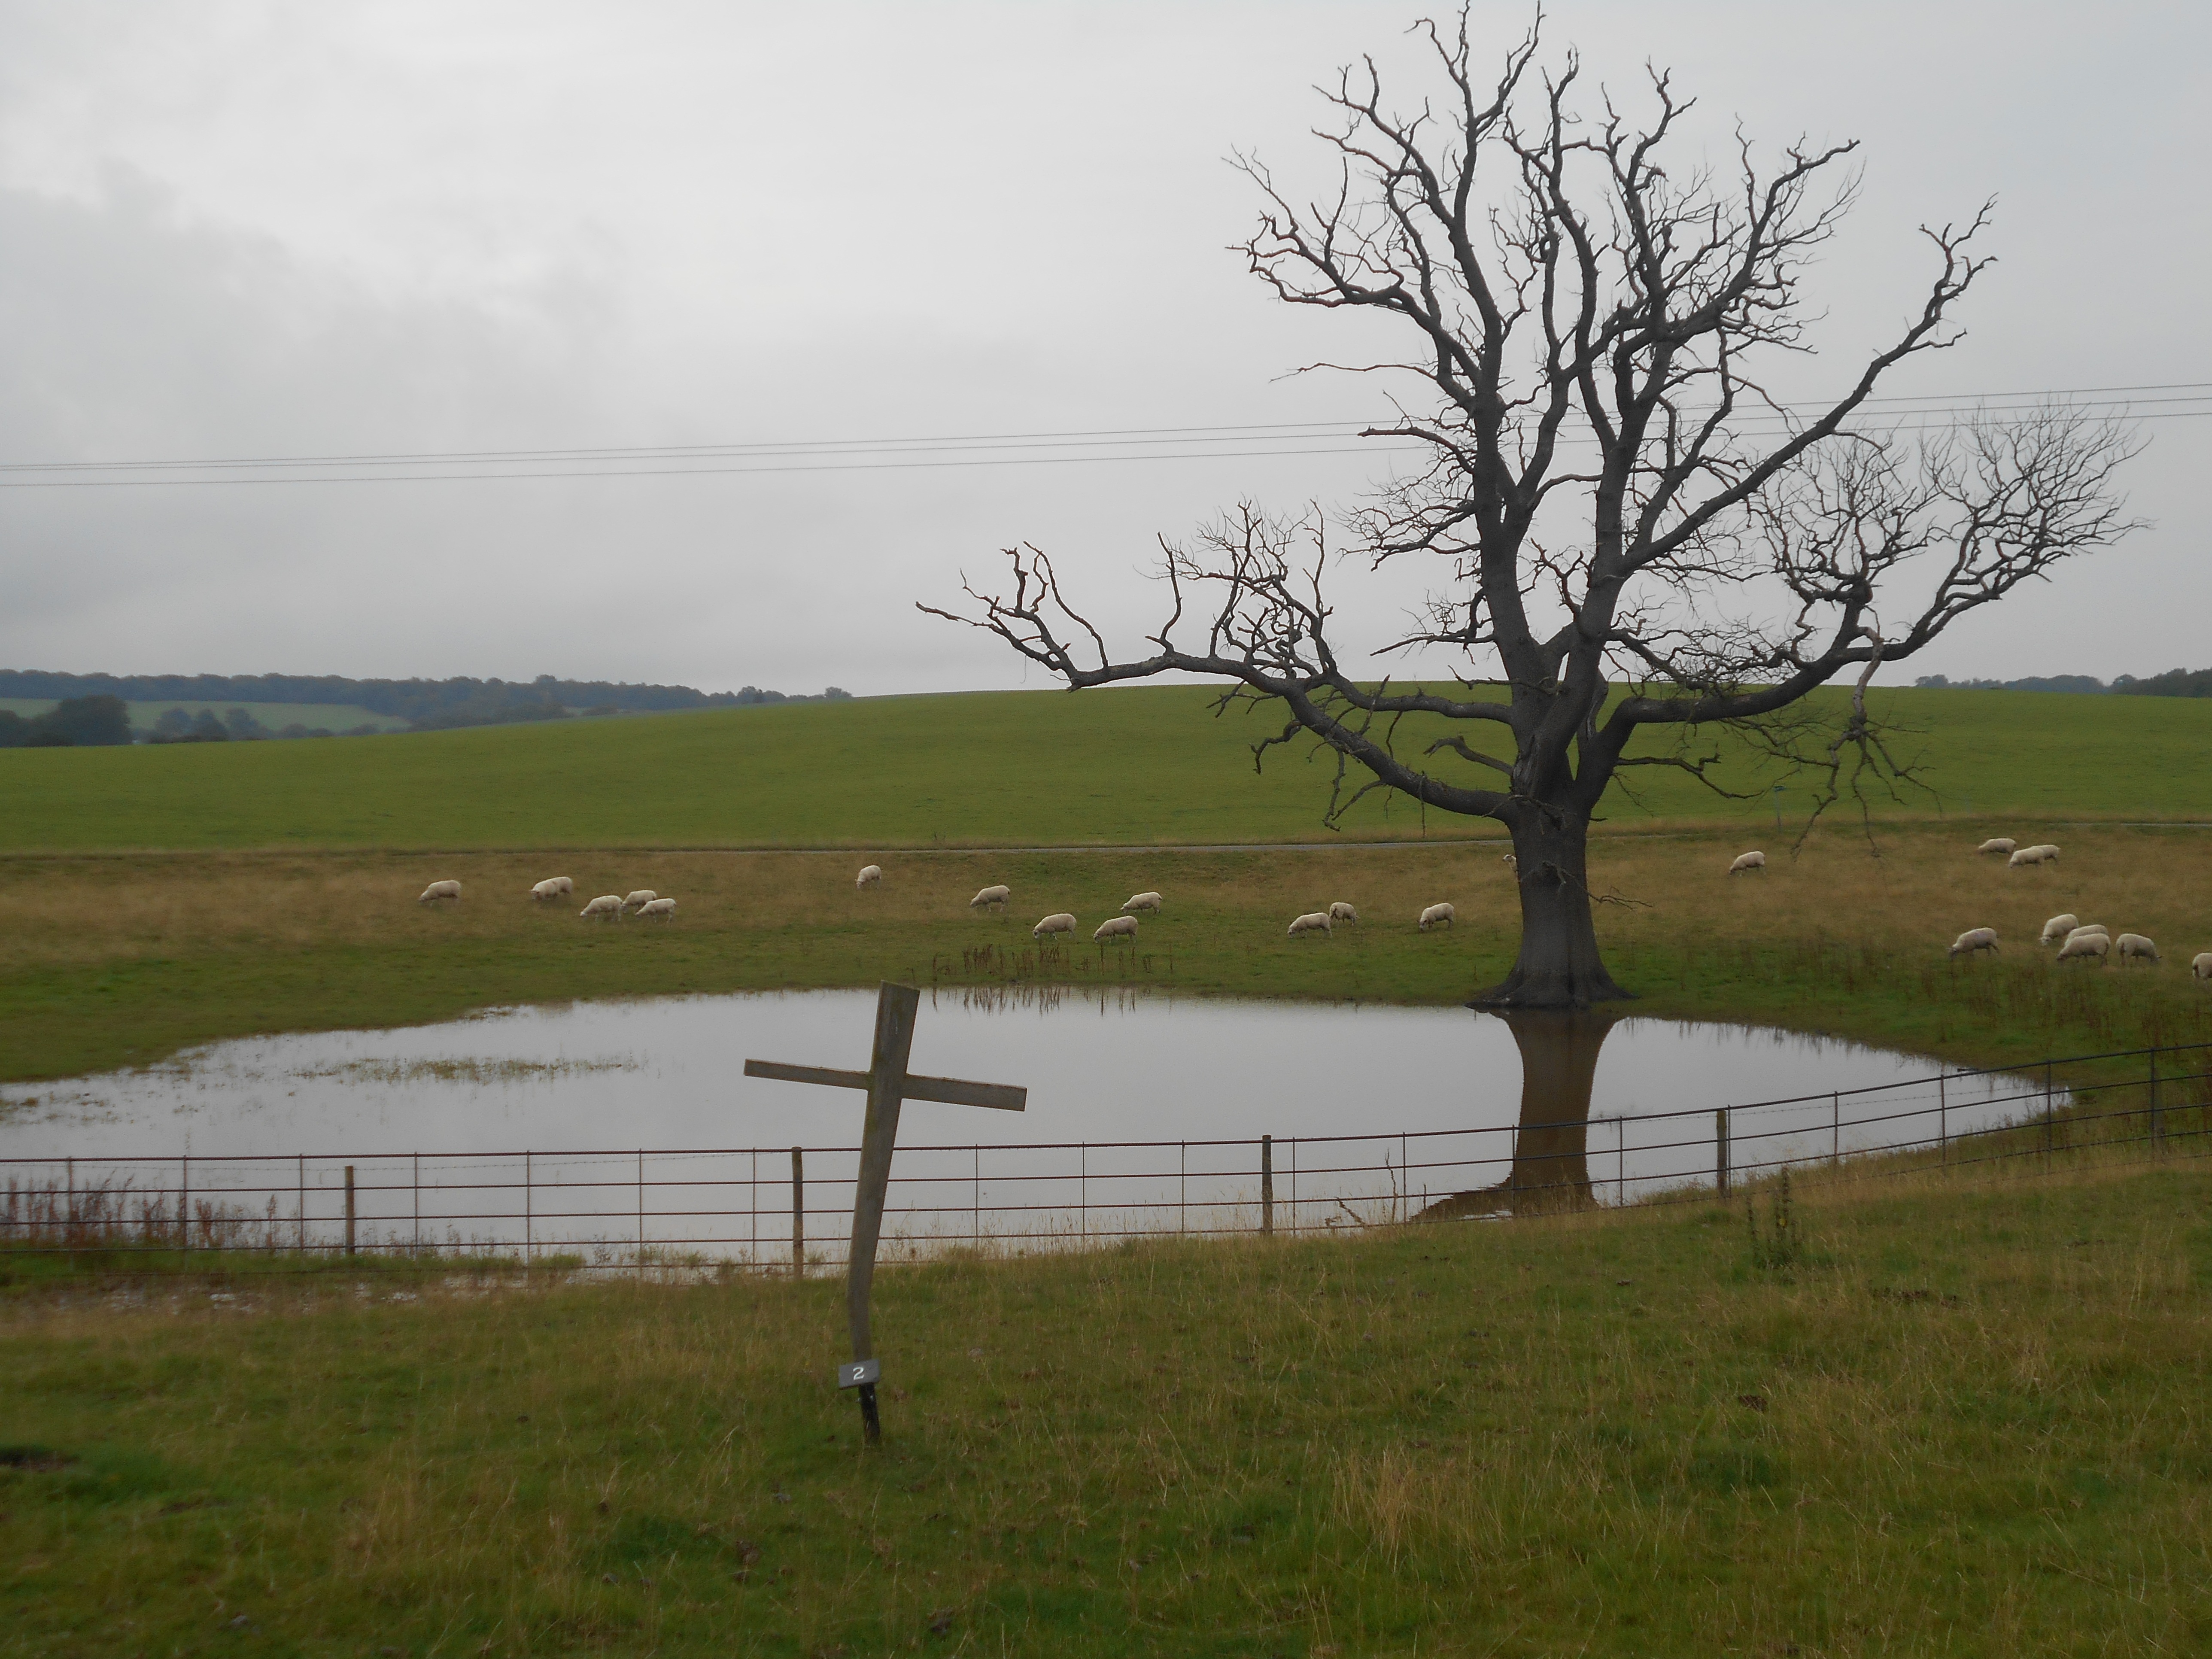
landscape, tree, water, nature, grass, marsh, mist, field, prairie, countryside, morning, hill, lake, wind, river, pool, soil, reservoir, cross, plain, polder, grassland, wooden, wetland, habitat, rural area, natural environment, atmospheric phenomenon, woody plant, broken wood